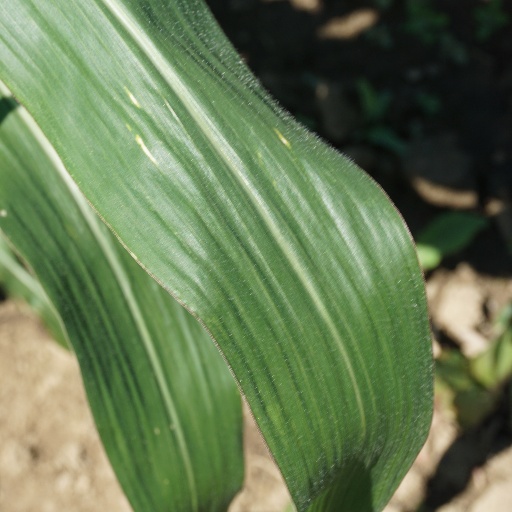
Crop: maize; corn